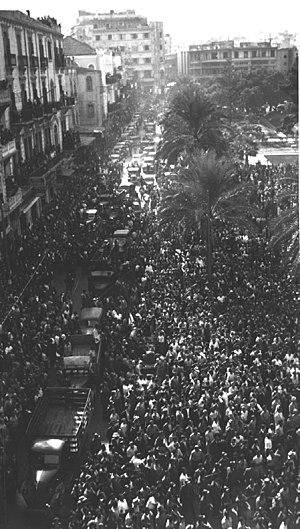
1943 est une année commune commençant un vendredi.